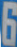
Number: 6